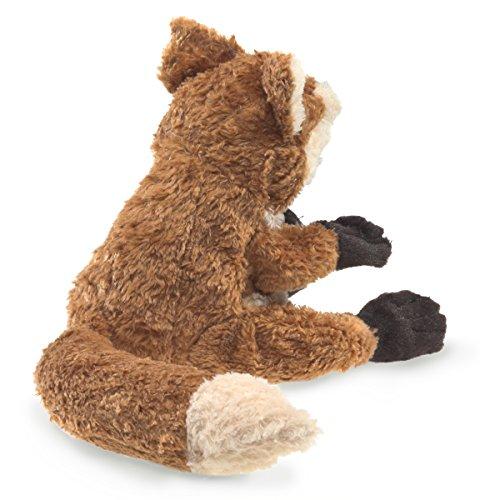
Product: Folkmanis Crafty Fox Hand Puppet
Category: Toys & Games | Stuffed Animals & Plush Toys | Plush Interactive Toys
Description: Easily animate the antics of this engaging crafty fox plush hand puppet.
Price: $21.59
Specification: ProductDimensions:16x7x13inches|ItemWeight:3.84ounces|ShippingWeight:4.8ounces(Viewshippingratesandpolicies)|DomesticShipping:ItemcanbeshippedwithinU.S.|InternationalShipping:ThisitemcanbeshippedtoselectcountriesoutsideoftheU.S.LearnMore|ASIN:B01H70MBK2|Itemmodelnumber:3081|Manufacturerrecommendedage:18months-15years